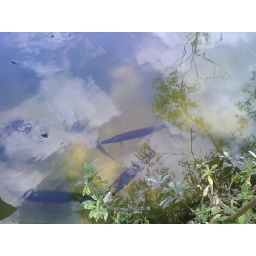
Large curious turtle and fish in a pond in Broward, Fl. Taken by Clara G.